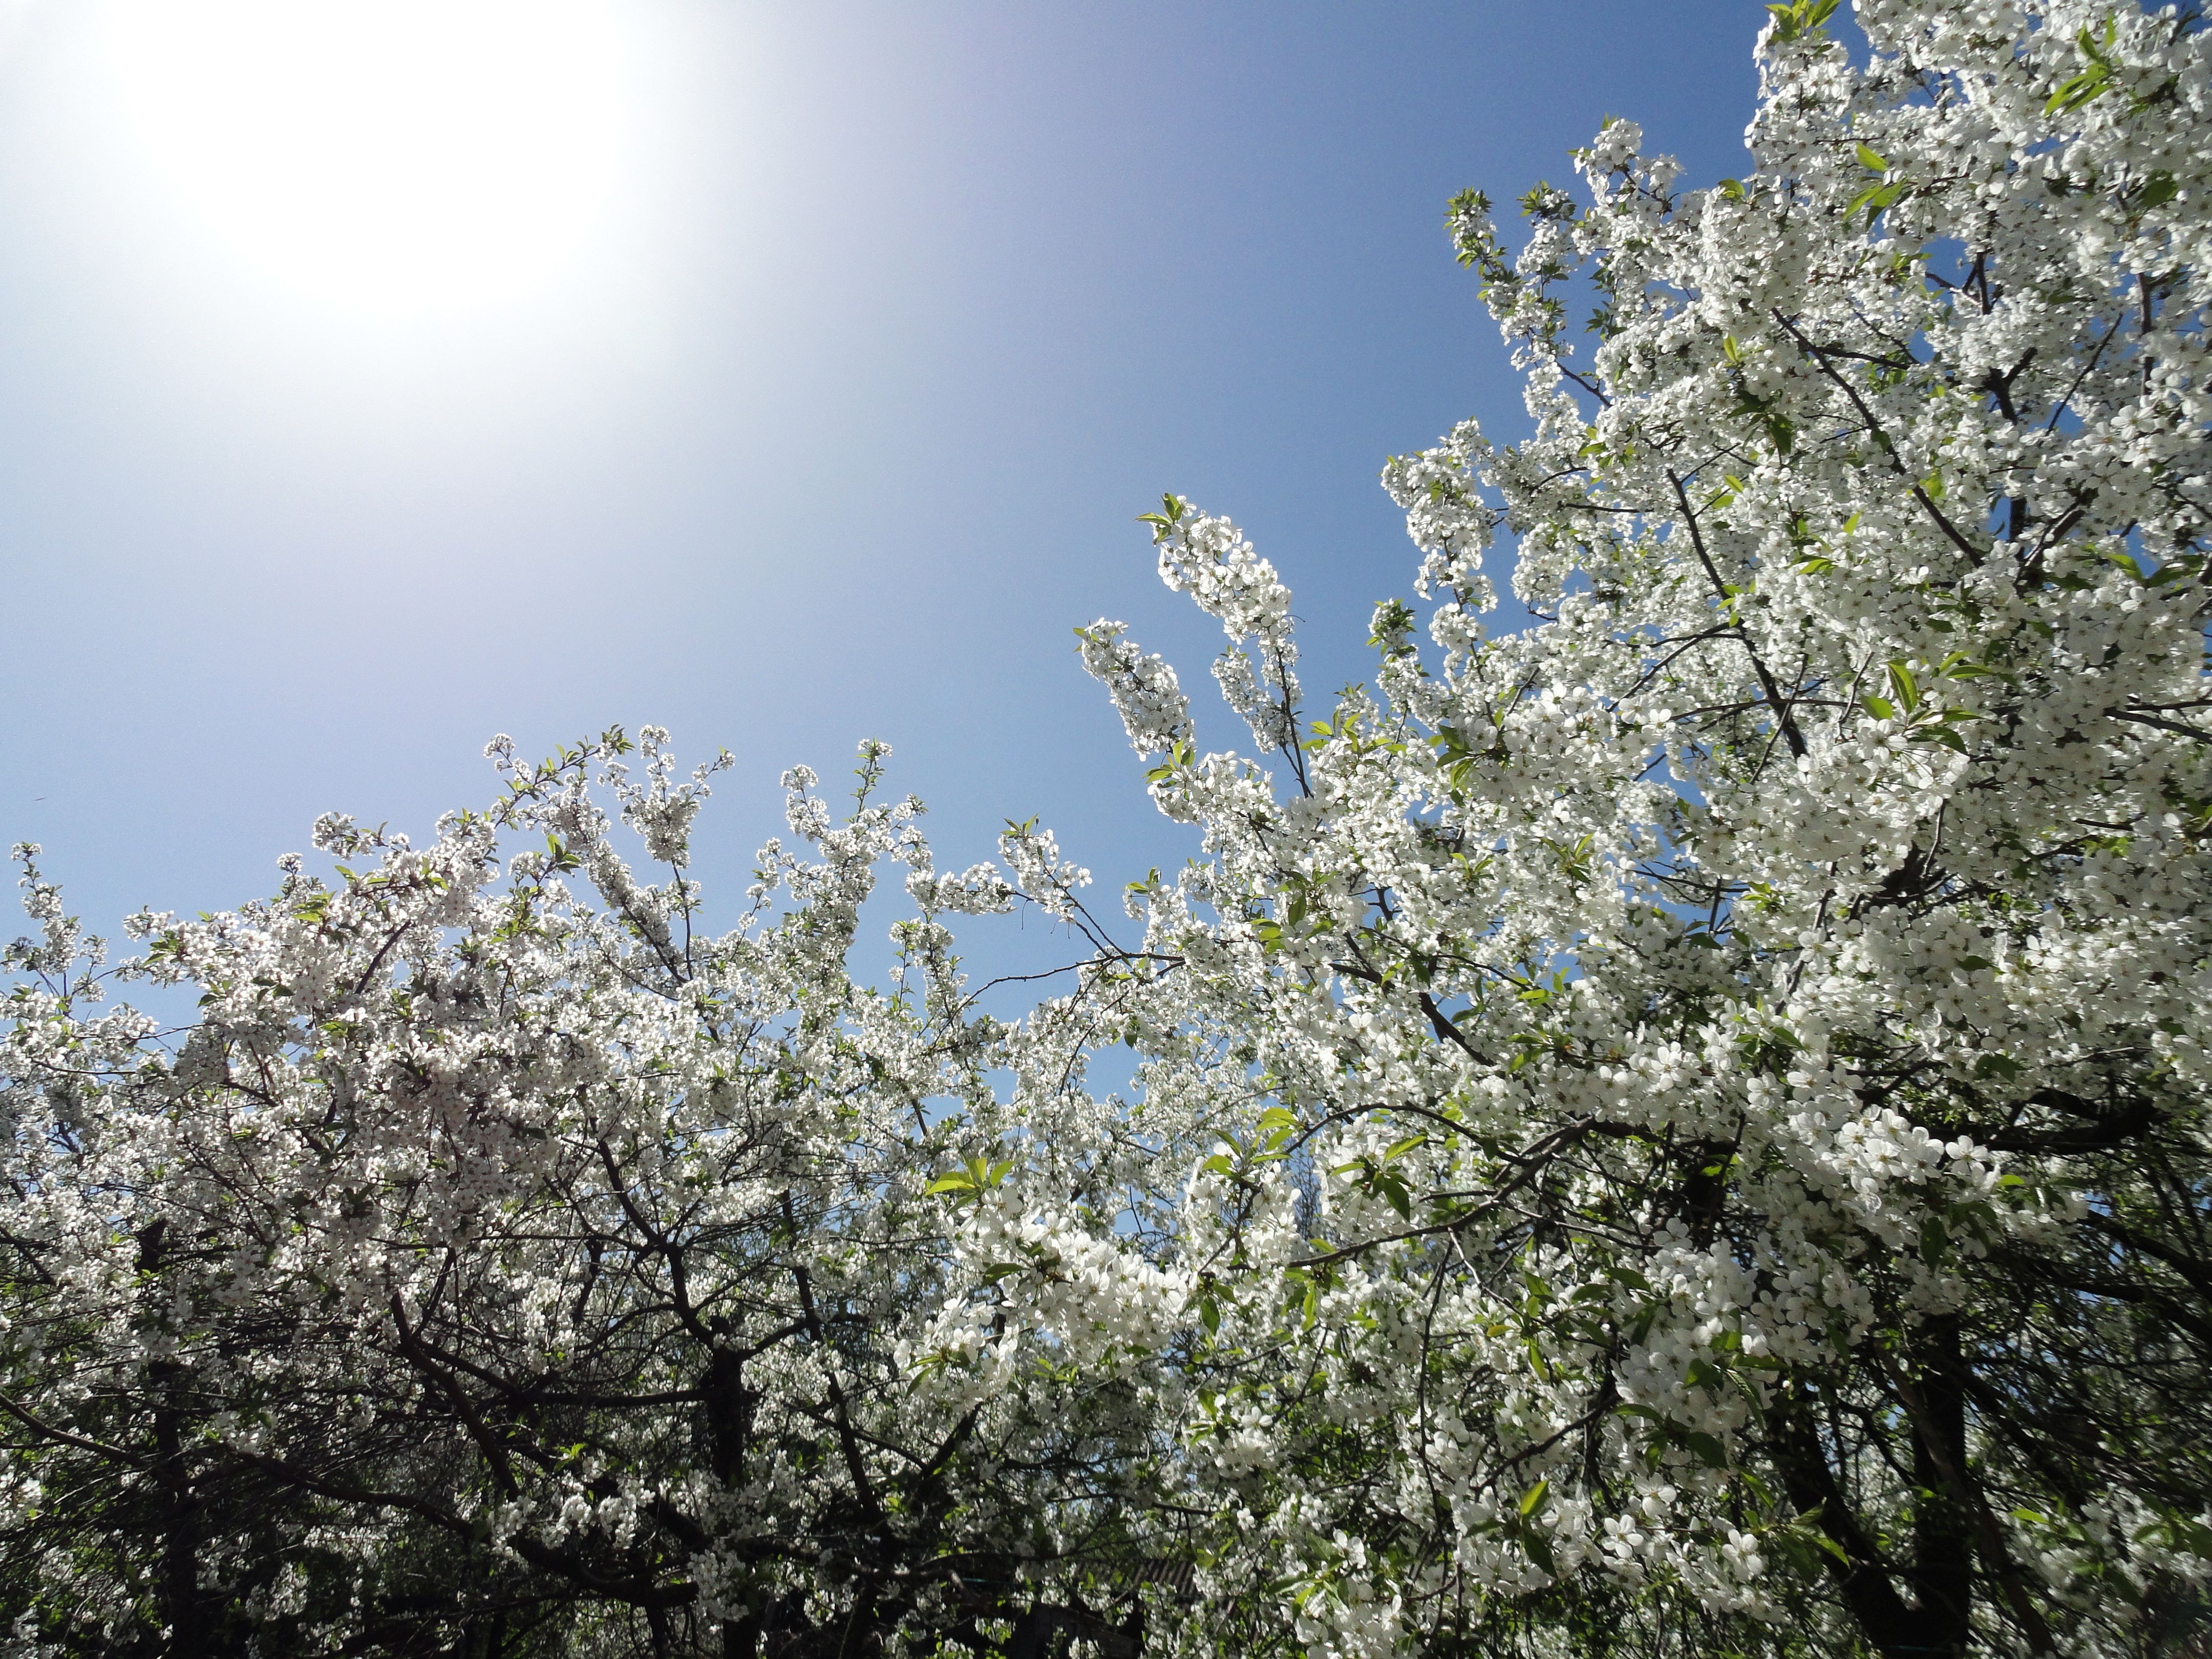
white, flowers, sky, blue, tree, blossom, branch, spring, plant, cherry blossom, sunlight, daytime, flower, winter, twig, prunus